First National Bank Building (Monette, Arkansas)

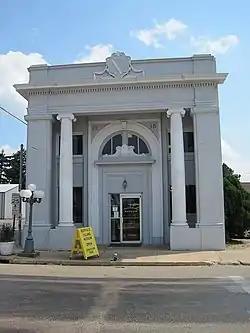

The First National Bank Building is a historic bank building at 207 West Drew Avenue in the center of Monette, Arkansas. It is a two-story Classical Revival, built of load-bearing brick and sculptured stone in 1918, and is the most architecturally significant building in the small town. The main facade is distinguished by two large Doric columns, which frame a portico area sheltering the main entrance. The entrance, now a modern glass doorway, is framed by a molded square arch which supports a dentillated entablature. This assembly is itself framed by a more monumental round-arched molding with keystone.